Answer in natural language. Considering the relative positions, is gray lshaped countertop (marked B) above or below Doorframe (marked A)? Choose between the following options: below or above
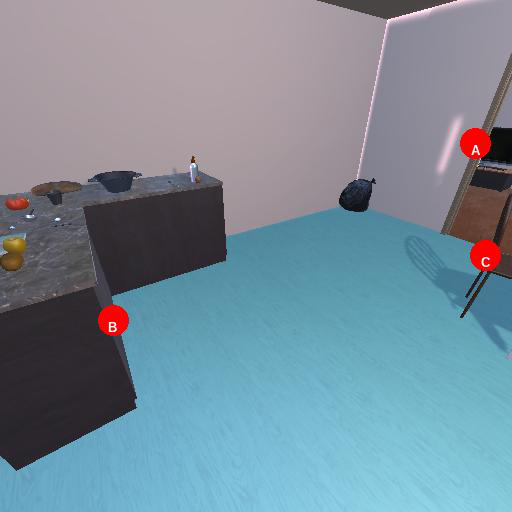
<answer>above</answer>